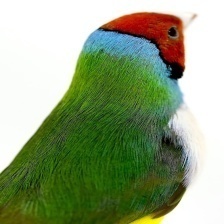
Species: GOULDIAN FINCH
Scientific name: ERYTHRURA GOULDIAE
ImageNet parent category: house_finch